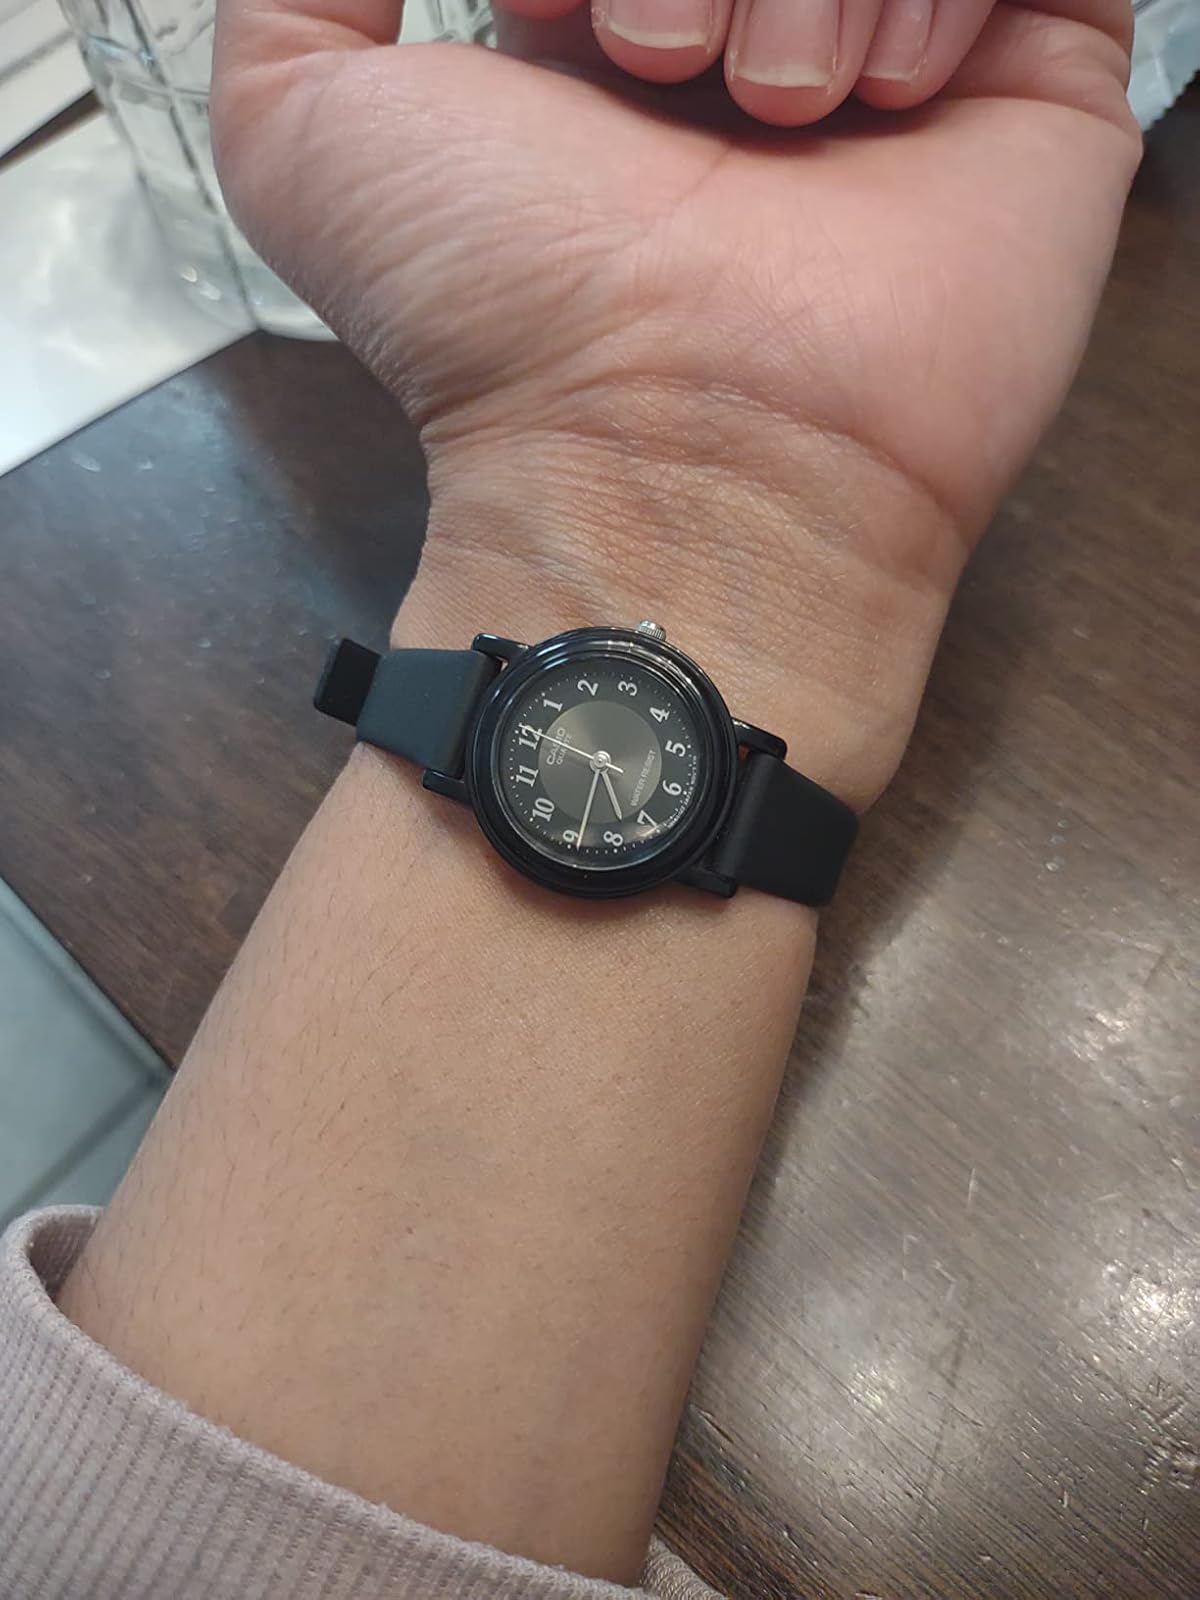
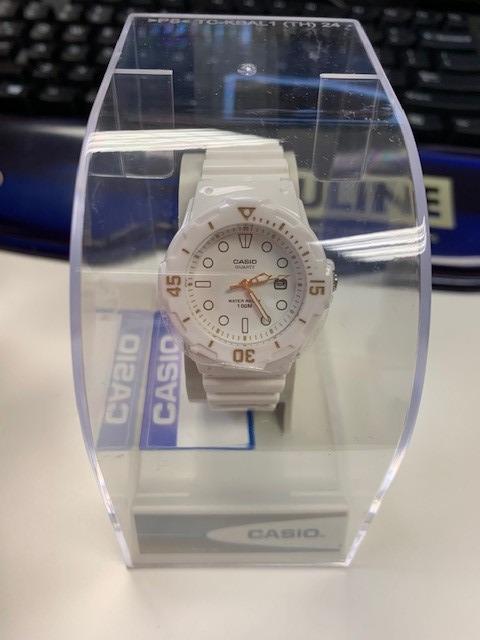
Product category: accessories_watch
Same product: no